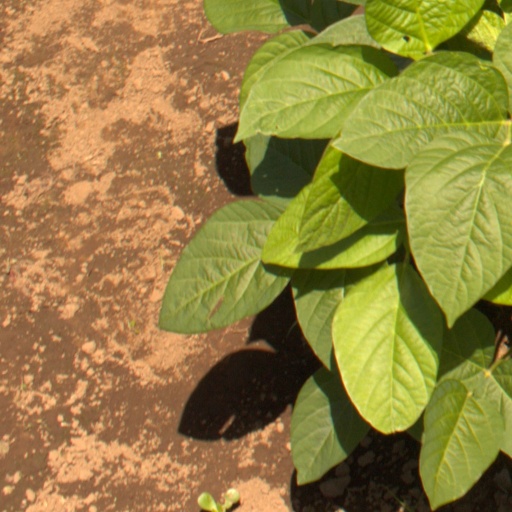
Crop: soybean